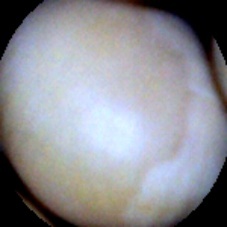
Label: Intact